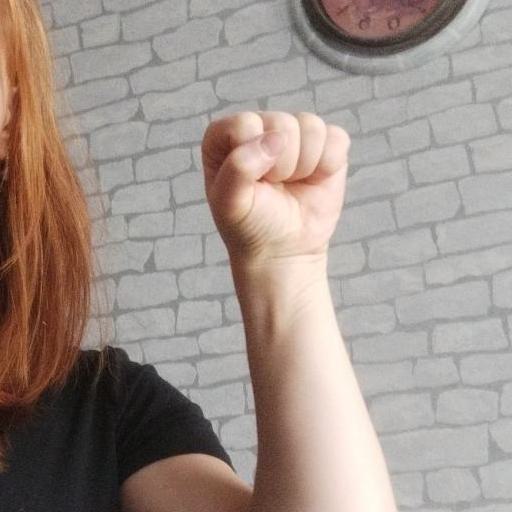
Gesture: fist